Lead poisoning

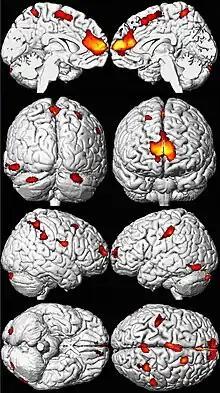
Eight MRI views of a brain in black and white, with yellow, orange, and red areas overlaid in spots mainly toward the front.

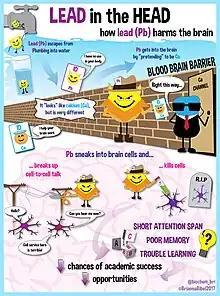
An infographic explaining lead poisoning.

Lead affects the peripheral nervous system (especially motor nerves) and the central nervous system. Peripheral nervous system effects are more prominent in adults, and central nervous system effects are more prominent in children. Lead causes the axons of nerve cells to degenerate and lose their myelin coats.